Cayetano José Rodríguez

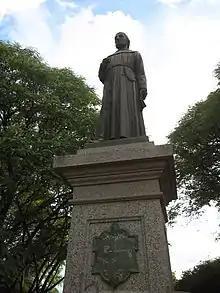
Cayetano Rodríguez

Cayetano José Rodríguez (1761 – 21 January 1823) was an Argentine cleric, journalist and poet. He was a representative to the Congress of Tucumán of 9 July 1816 which declared the Independence of Argentina.